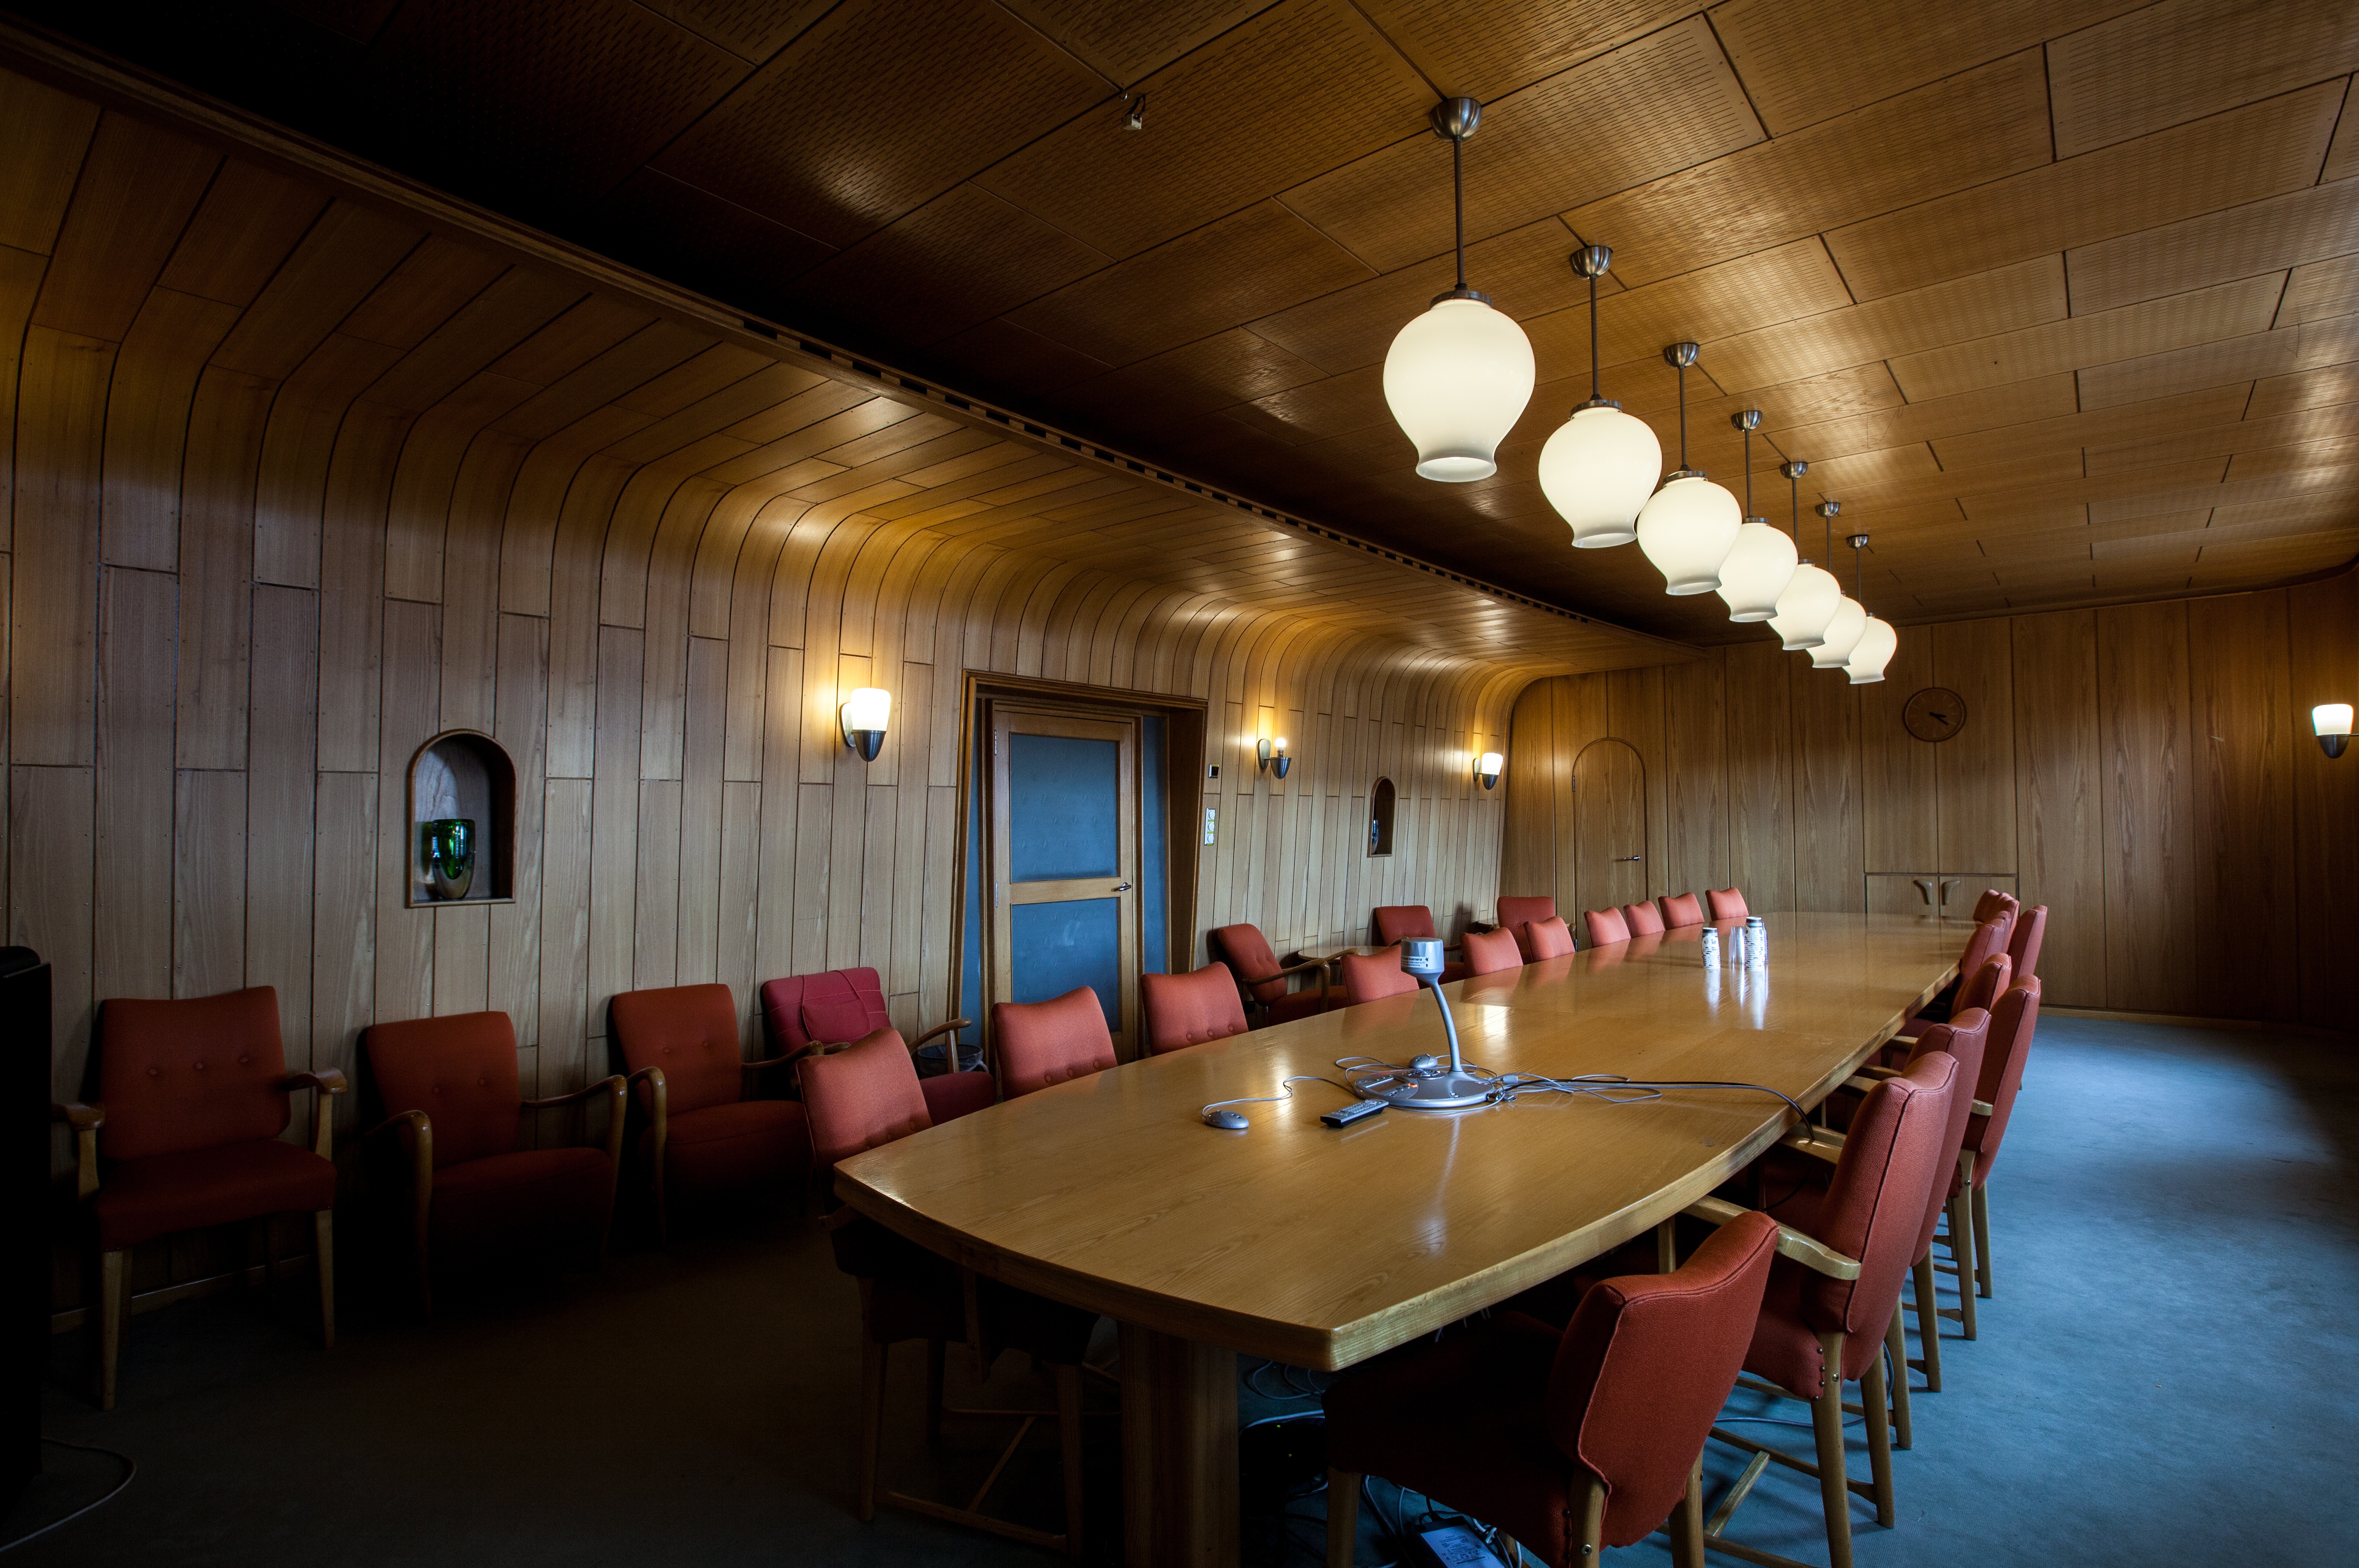
auditorium, room, theatre, function hall, conference hall, recreation room